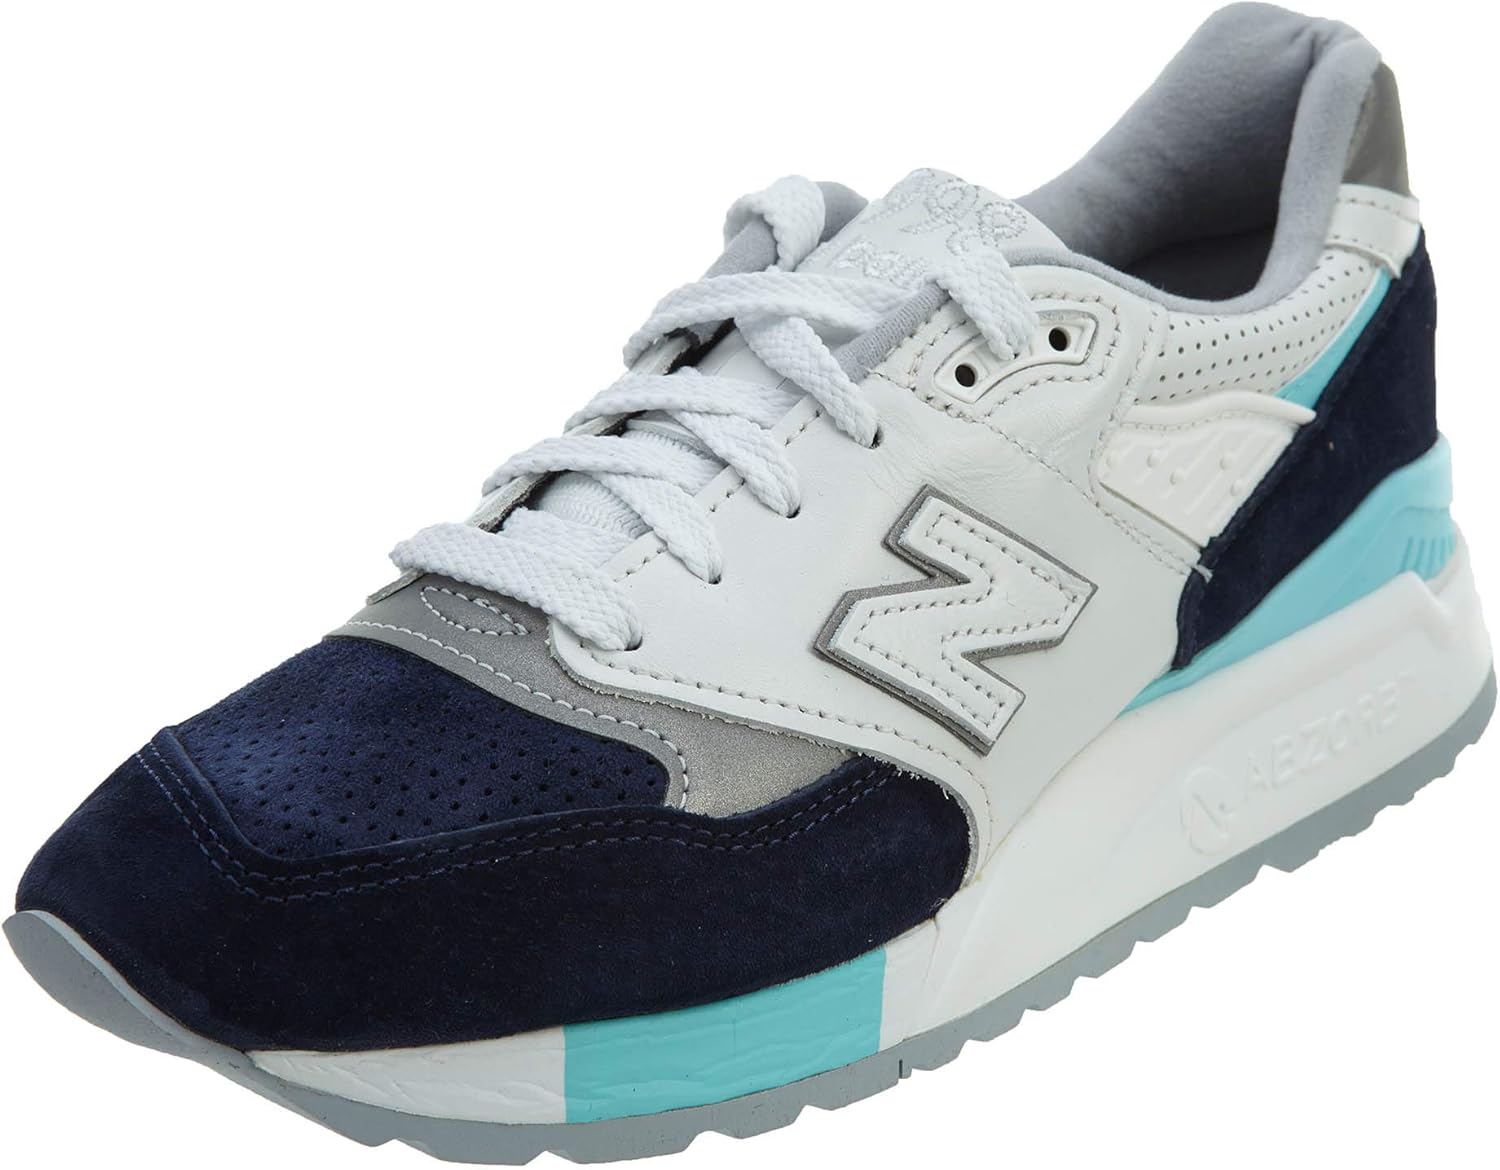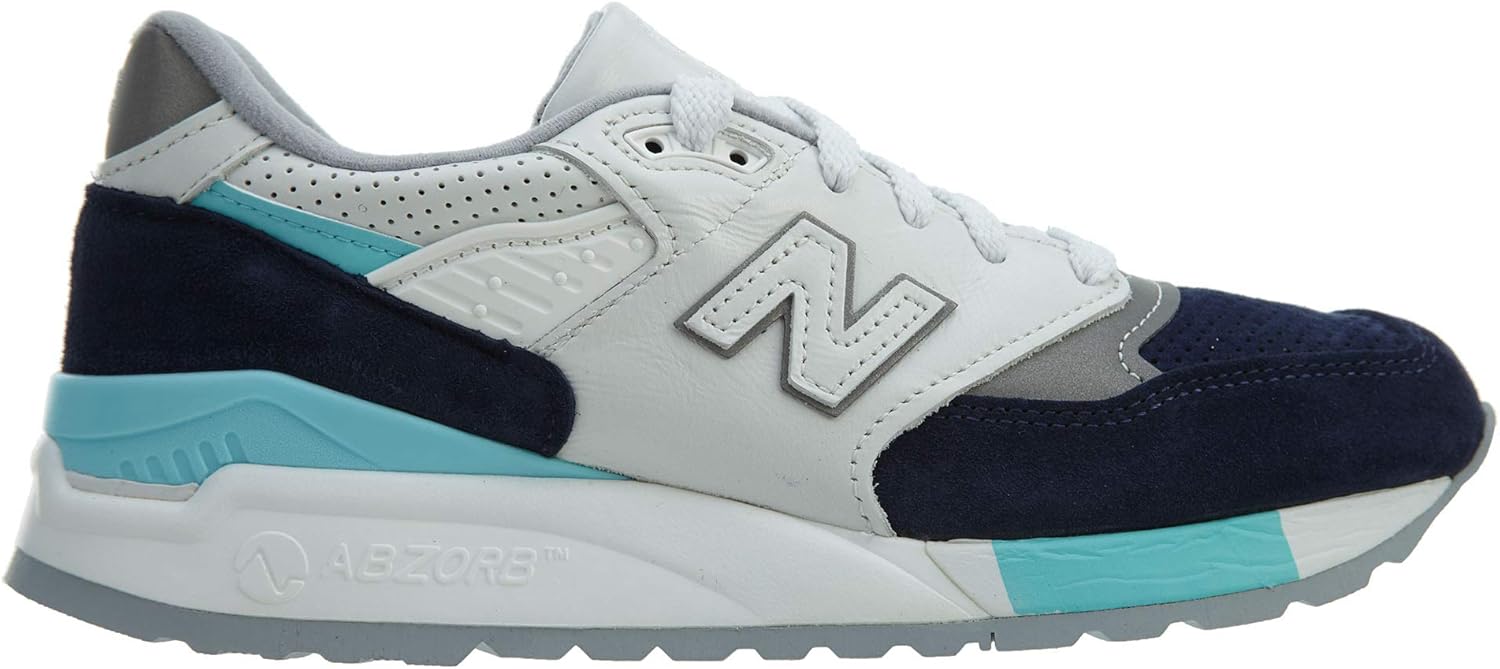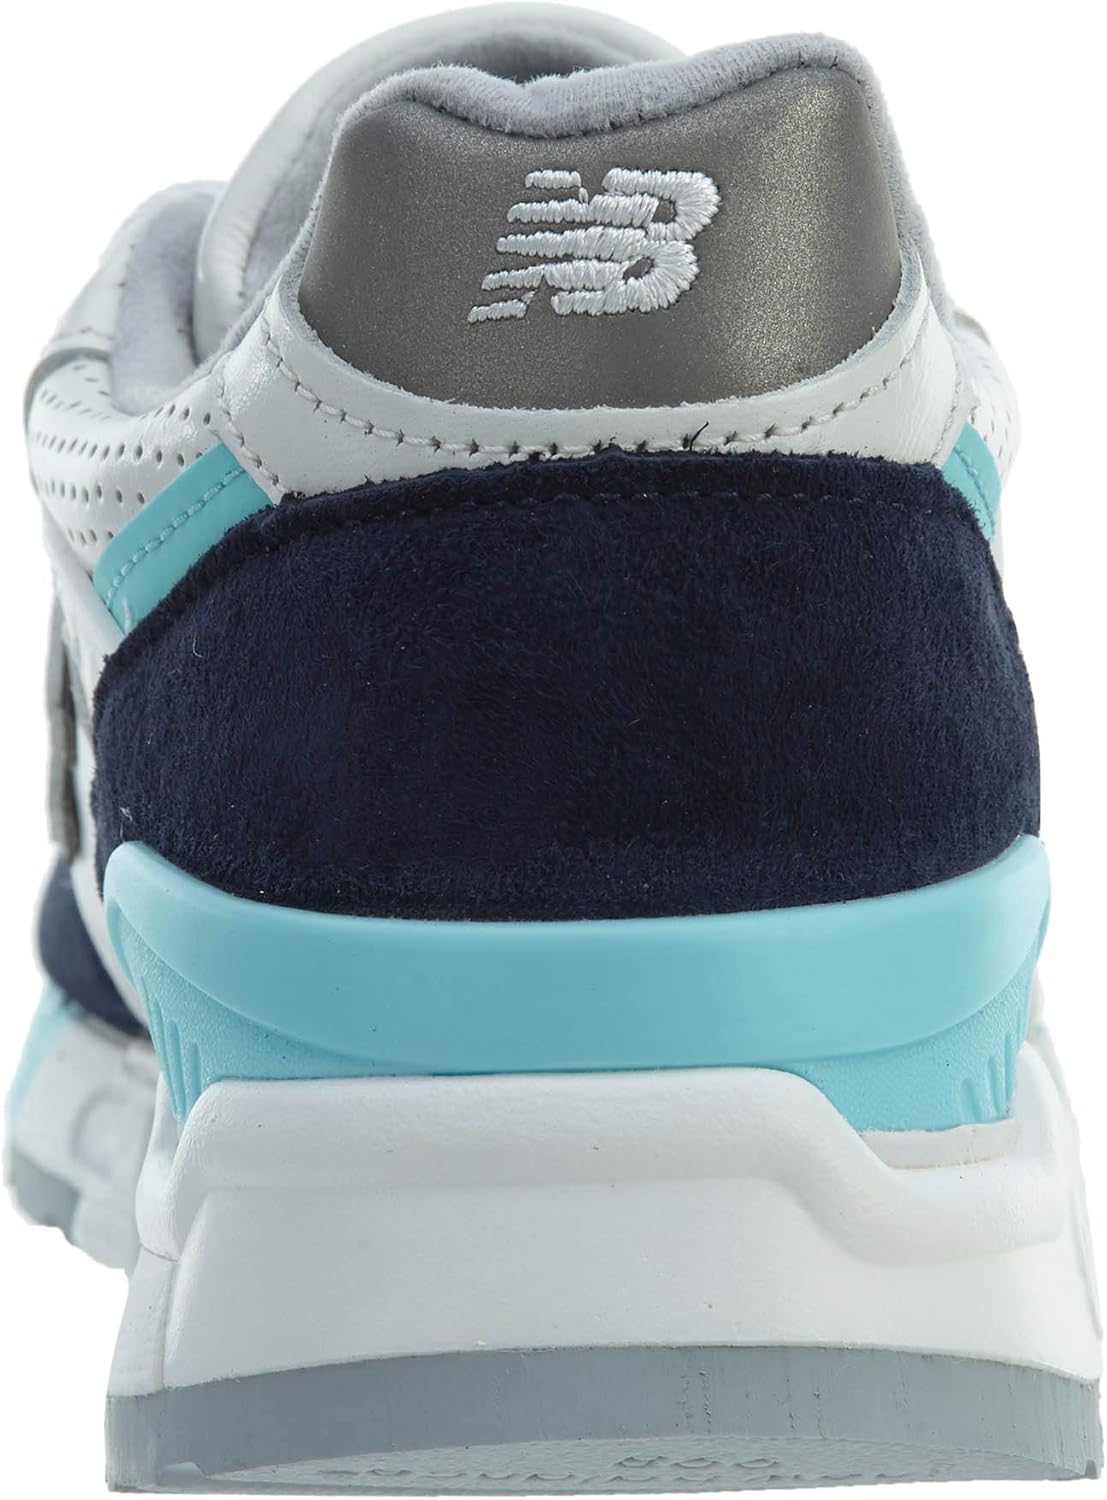
New Balance Men's M998wtp
Category: AMAZON FASHION
If you're looking for comfort, support and style, the New Balance 998 is a perfect match. This sporty sneaker features a classic look with a durable suede or leather upper, mesh inserts for breathability, and ENCAP technology in the midsole that offers stability and shock reduction. They are available in a wide array of colors and have all the characteristics to become your 'go to' pair of runners. Plus, they are made in the USA.
Features: Rubber sole | Fashion Trend: Ankle-High Synthetic Sneaker